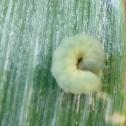
Crop: Onion
Condition: caterpillar-p